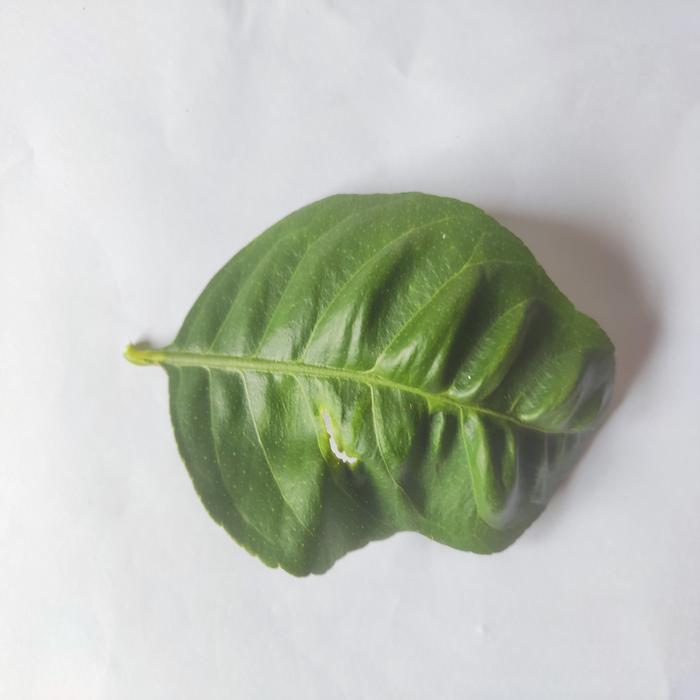
Crop: Lemon
Leaf condition: Leaf_Curl